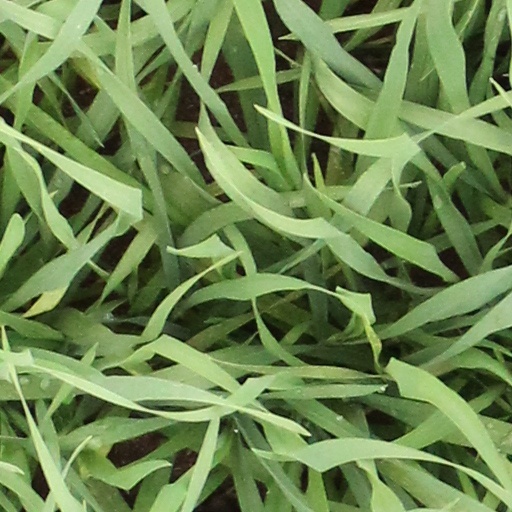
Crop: wheat